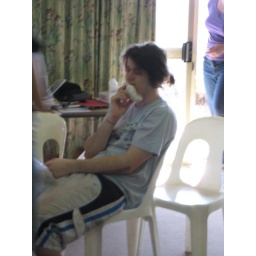
Matt split his chin in the ill advised water slide train